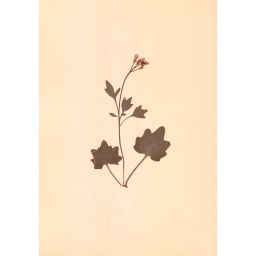
Pressed flower collected along the Oregon coast by my mom, ca 1952